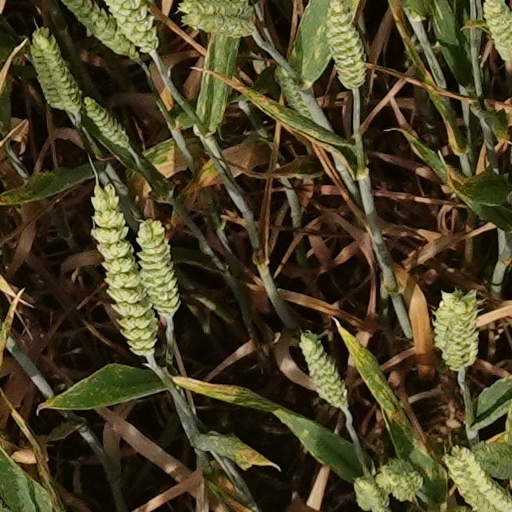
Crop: wheat